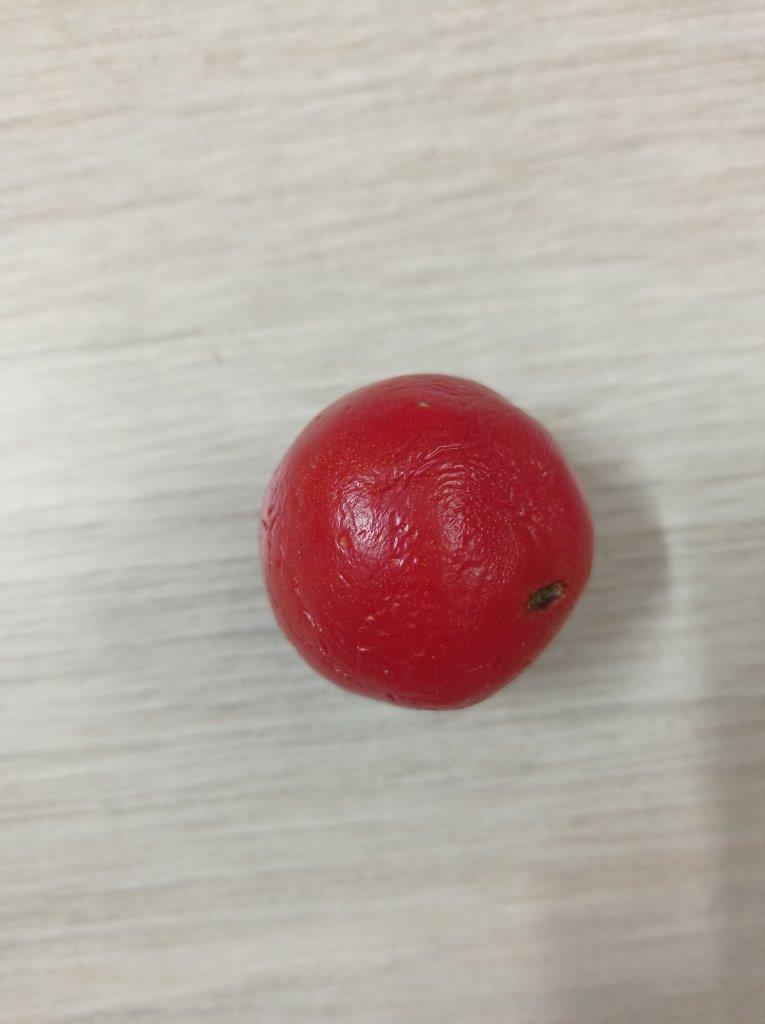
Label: Rotten